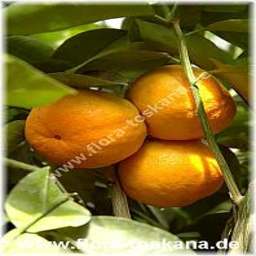
Label: Orange